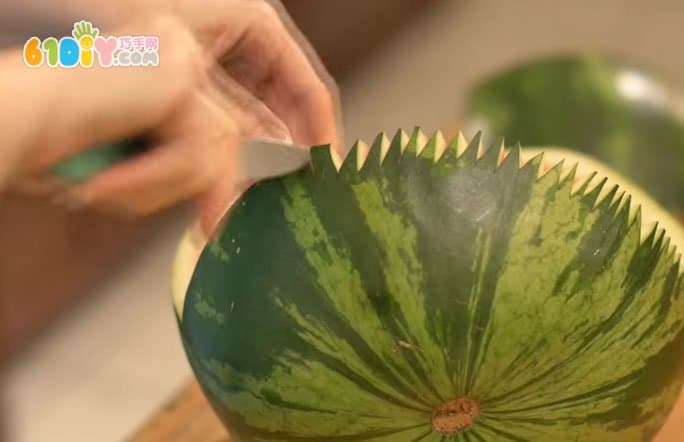
Label: trash